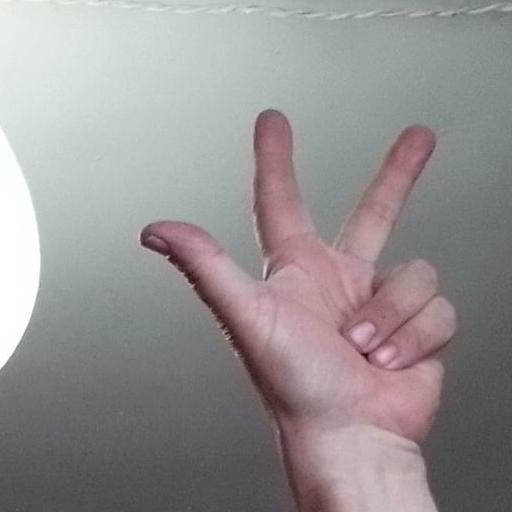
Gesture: three2